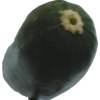
Label: dark_zucchini